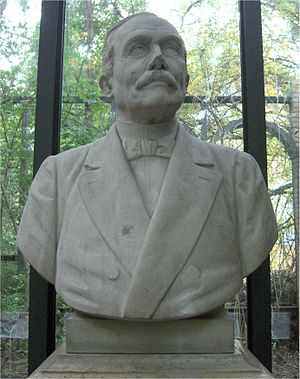
Preussiske statsbaner / Historie / Maybach perioden 1878–1891
Albert von Maybach
Preussiske Statsbaner eller Preußische Staatseisenbahnen er betegnelsen for de jernbaneselskaber, som blev ejet eller forvaltet af den preussiske stat. De var ikke samlet i en fælles forvaltning. De forskellige jernbaneselskaber var underlagt kontrol fra Ministerium für Handel und Gewerbe og senere af det heraf udskilte Ministerium der öffentlichen Arbeiten.